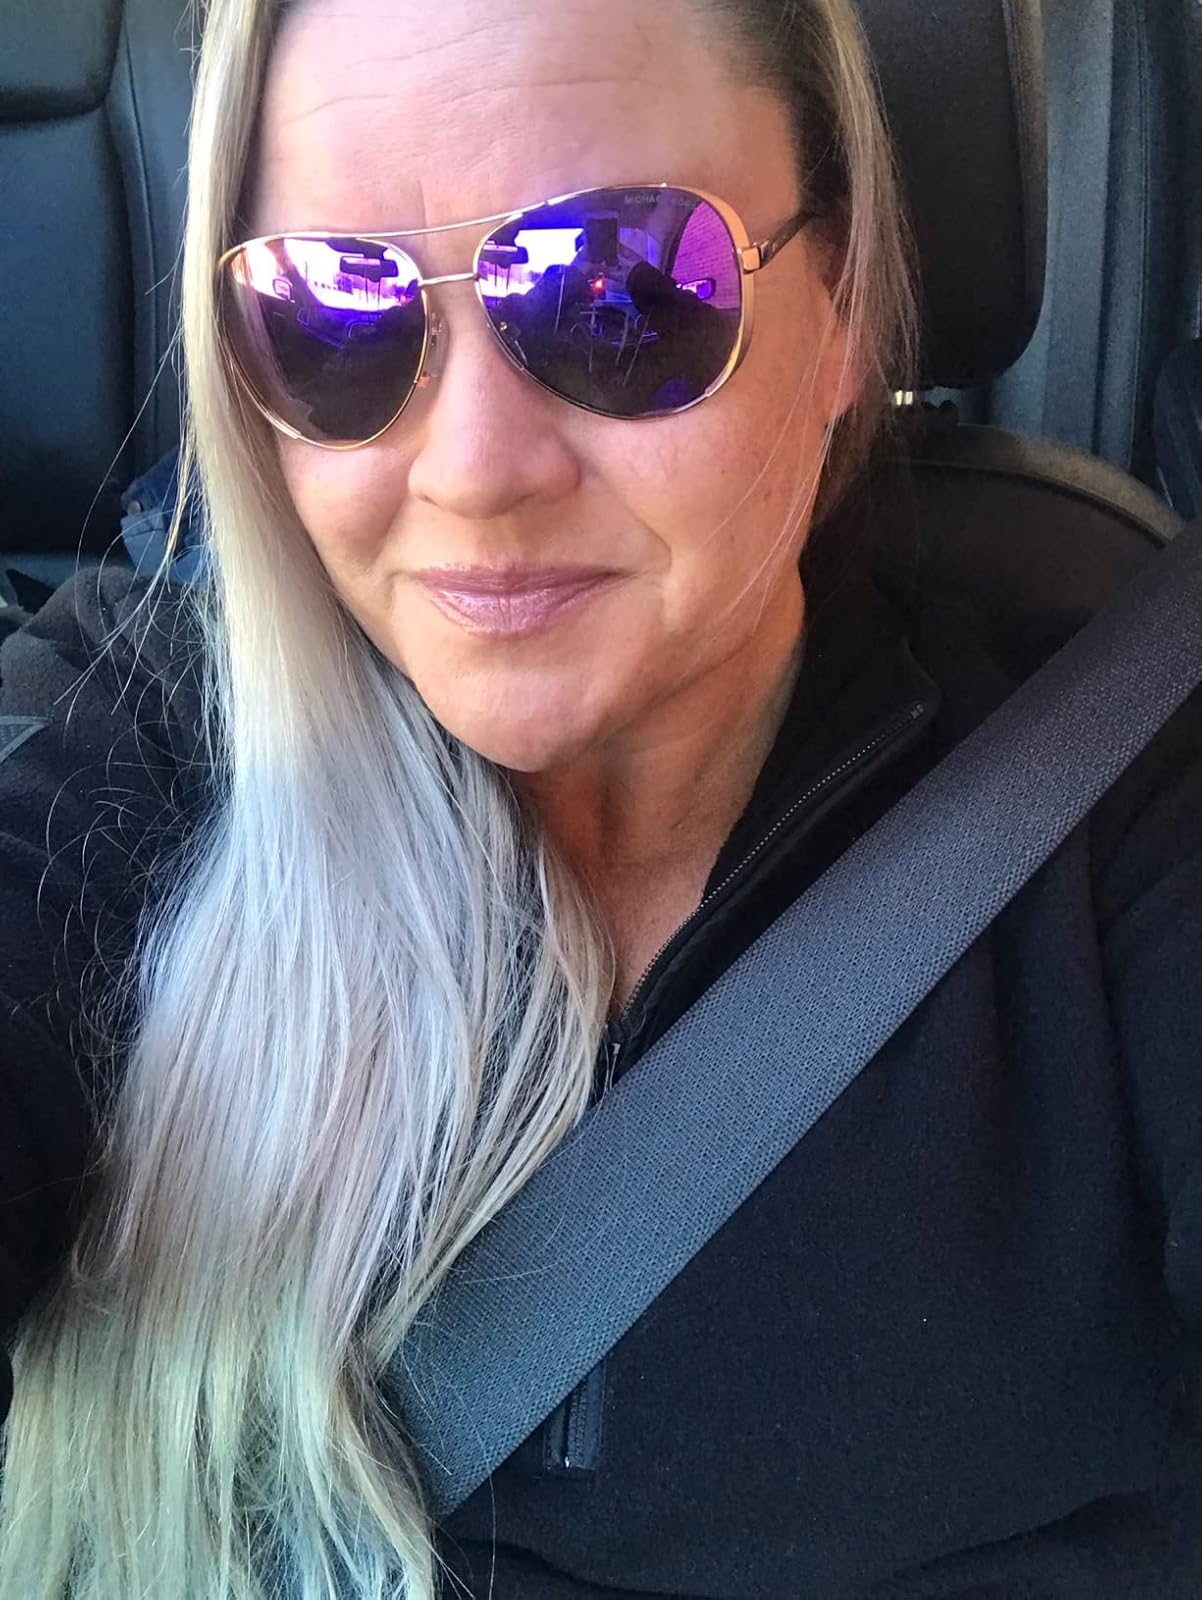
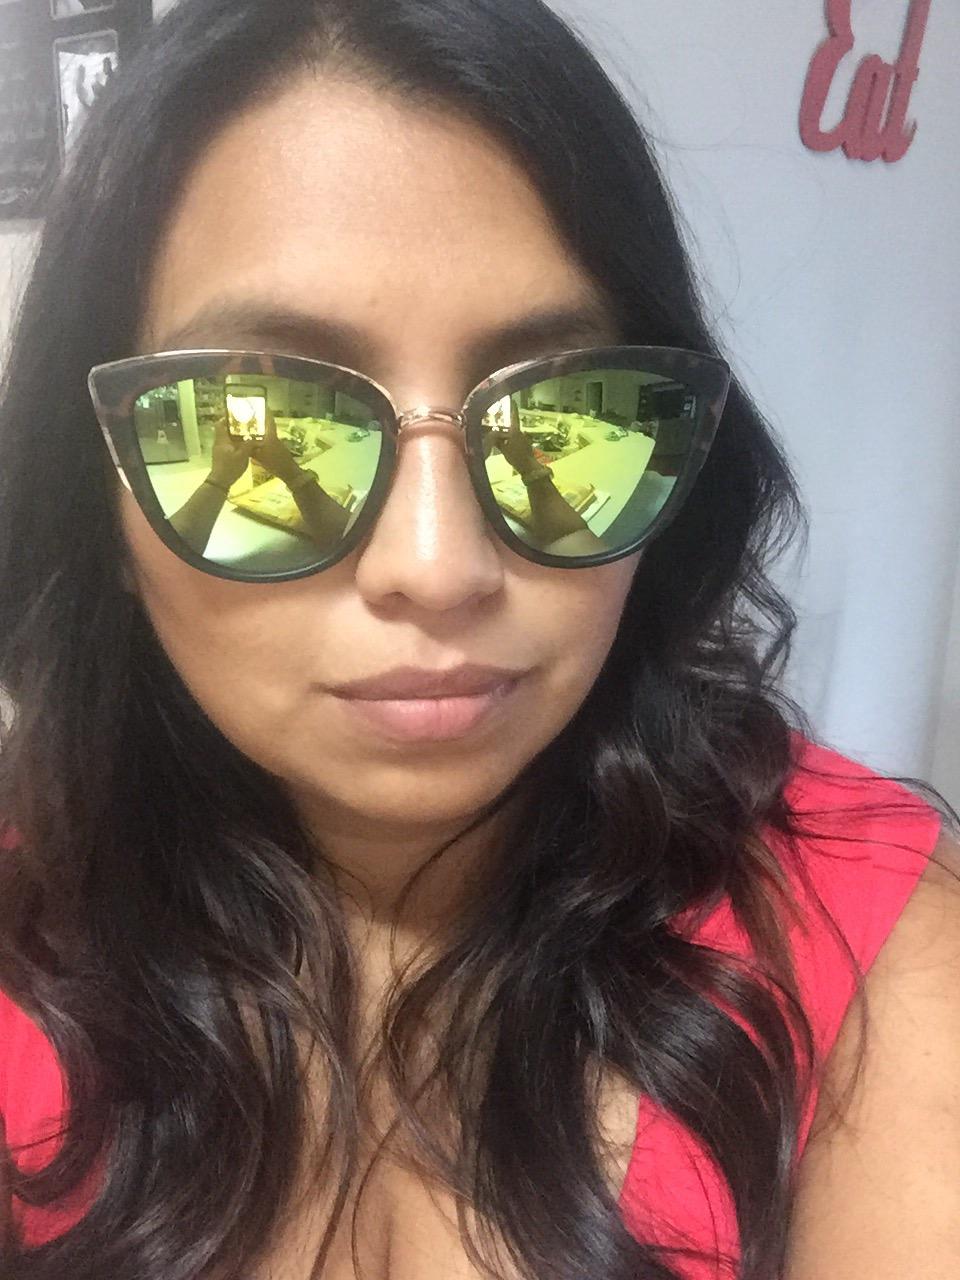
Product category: accessories_sunglasses
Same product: no